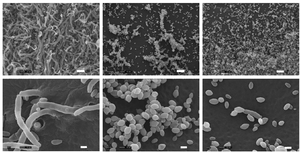
Candida lusitaniae est une espèce de levures peu fréquente. Elle peut causer chez les humains dont l'immunité est compromise des infections opportunistes essentiellement nosocomiales ou iatrogènes. C. lusitaniae a été initialement isolée du tube digestif des animaux à sang chaud.